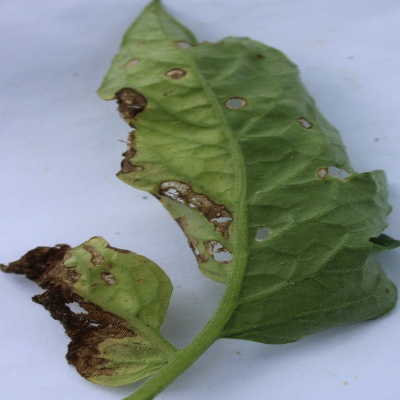
Crop: Tomato
Condition: septoria leaf spot